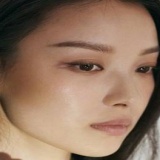
diễn viên Nghê Ni